Amissville, Virginia

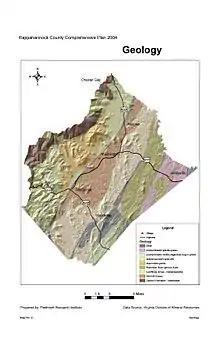
Geological map of Rappahannock County, with the village of Amissville shown on the far right

The geology of Amissville and the surrounding vicinity consists of several units. Predominant and oldest (approximately 704 million years old, +/- 5 million years, based on the U-Pb zircon geochronology dating method, coinciding with the initial rifting of the supercontinent Rodinia) is the Neoproterozoic alkali feldspar granitic rock of the Robertson River Igneous Suite. This includes felsic complex material such as biotite, hornblende-biotite, magnetite, and alkali granitic rock including rhyolite on the eastern slopes of Battle Mountain and Little Battle Mountain.